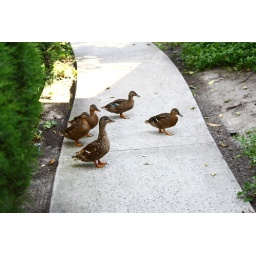
Ducks in front of new place in lake forest ca